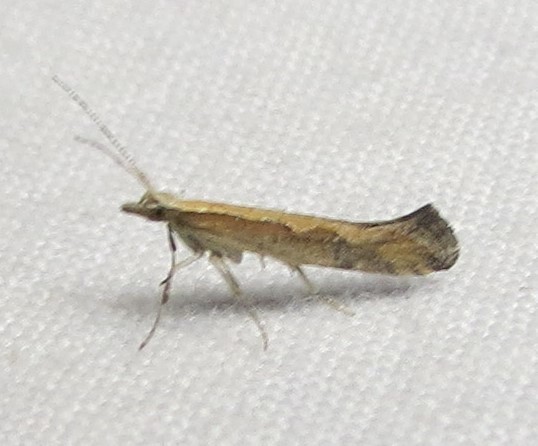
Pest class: diamondback_moth